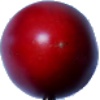
Label: tamarillo